Henrique de Coimbra

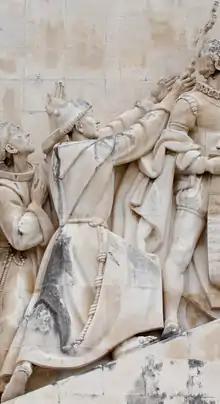
Effigy of Frei Henrique de Coimbra on the Padrão dos Descobrimentos, in Lisbon, Portugal.

D. Frei Henrique de Coimbra was a confessor of D. John II and of the Convent of Jesus (Setúbal). He was an observant in Alenquer, at the first Franciscan Convent in Portugal. In Pedro Álvares Cabral's expedition, Henrique de Coimbra led a group of religious men destined for missions in the East. In Calicut, after the discovery of Brazil and the voyage to India, five out of the eight religious men were killed in a clash with Muslims following the betrayal of the Samorim. Due to the mission's failure, Henrique de Coimbra returned to Portugal.